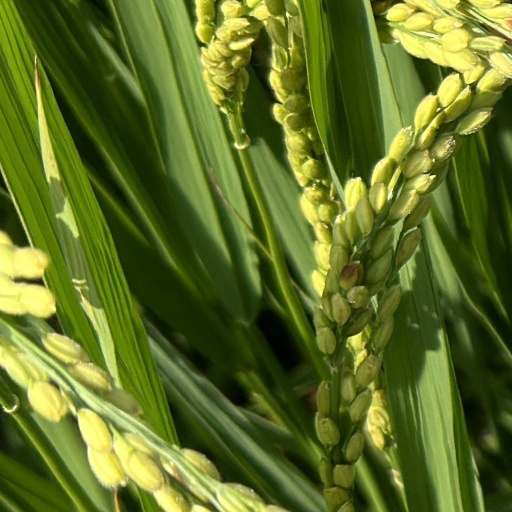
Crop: rice